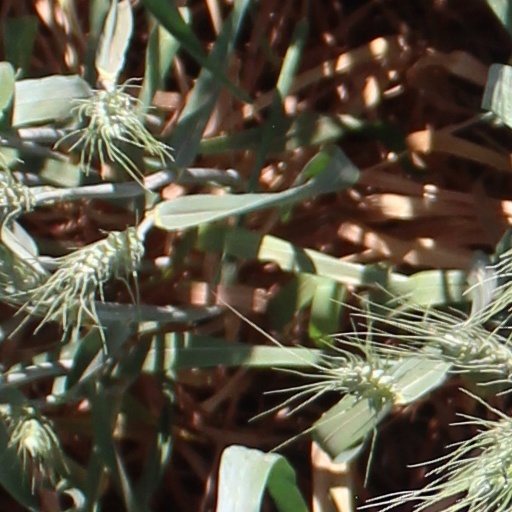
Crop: wheat